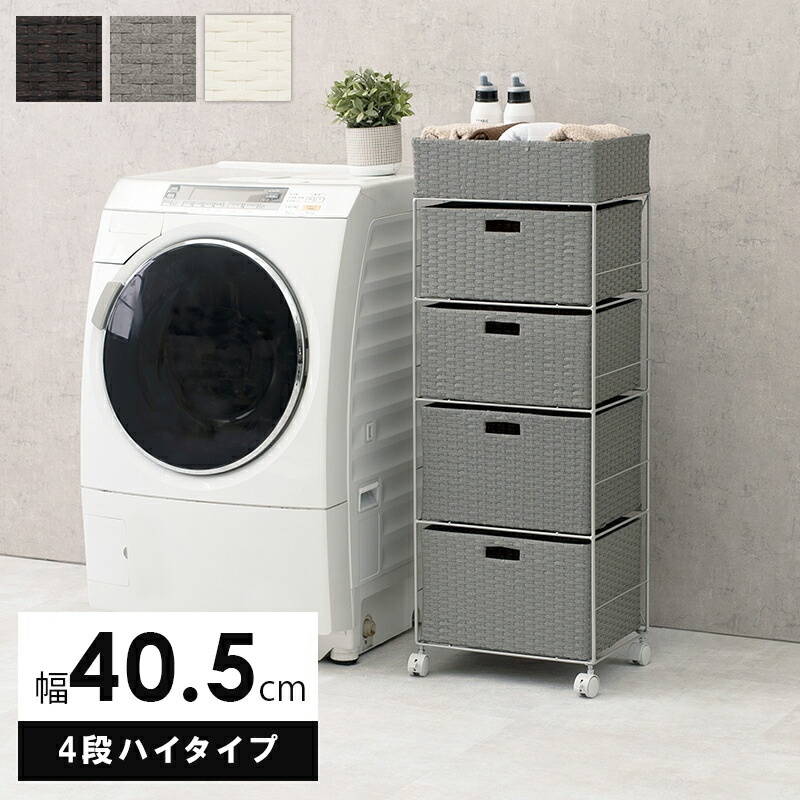
【新商品】ランドリー ハイタイプ 40.5×30.5×109.5cm 送料無料
Brand: 【公式】allecore(アレコレ) 家具インテリア・生活雑貨のオンライン通販
Category: Furniture > Cabinets & Storage > Closet Parts & Accessories > Closet Baskets